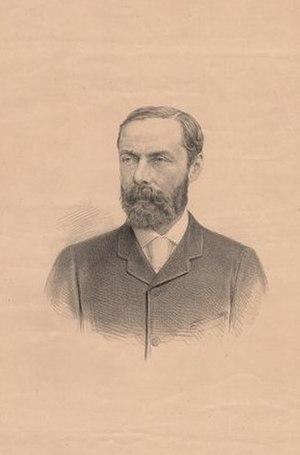
Richard de Aquila Grosvenor, 1ᵉʳ baron Stalbridge, PC, titré Lord Richard Grosvenor entre 1845 et 1886, était un politicien britannique et un homme d'affaires. Au départ, libéral, il a servi sous William Ewart Gladstone en tant que Vice-Chambellan de la Maison entre 1872 et 1874 et en tant que Secrétaire parlementaire du Trésor entre 1880 et 1885. Cependant, il a rompu avec Gladstone sur la loi du Irish Home rule en 1886 et a rejoint le Parti libéral unioniste.